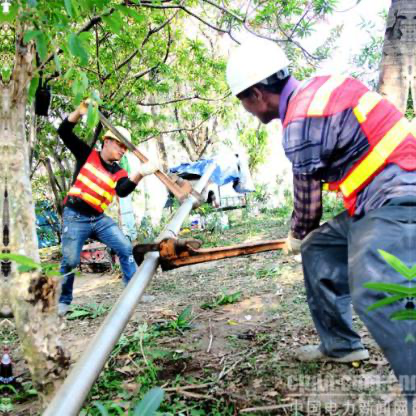
Objects in the image:
label: helmet
label: helmet